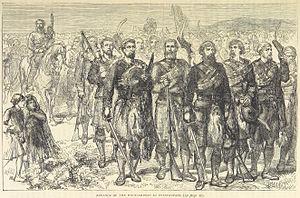
La bataille de Prestonpans, également connue sous le nom de bataille de Gladsmuir, est le premier combat significatif de la seconde rébellion jacobite. Elle a lieu à Prestonpans, dans l'East Lothian, en Écosse, le 21 septembre 1745. L'armée jacobite de Jacques François Stuart, commandée par son fils, Charles Édouard Stuart défait l'armée hanovrienne de George II sous les ordres de Sir John Cope.